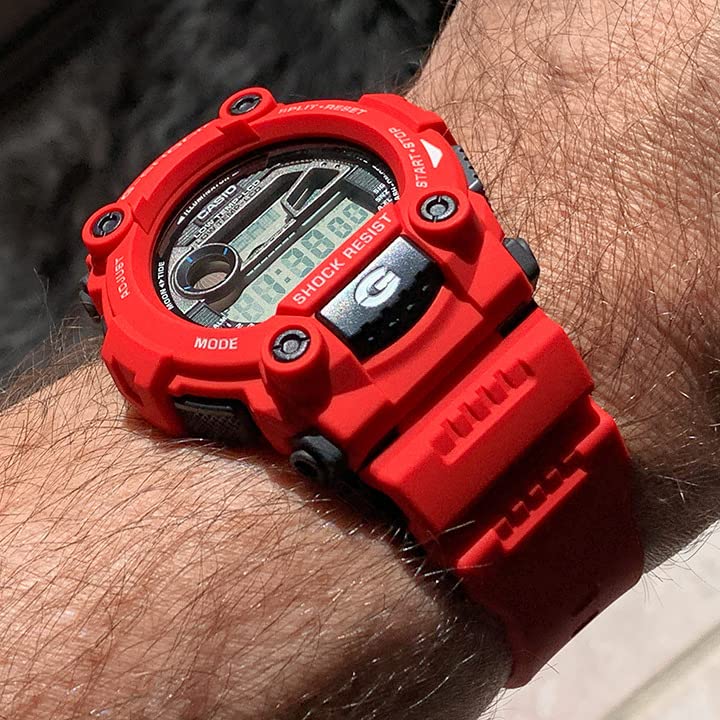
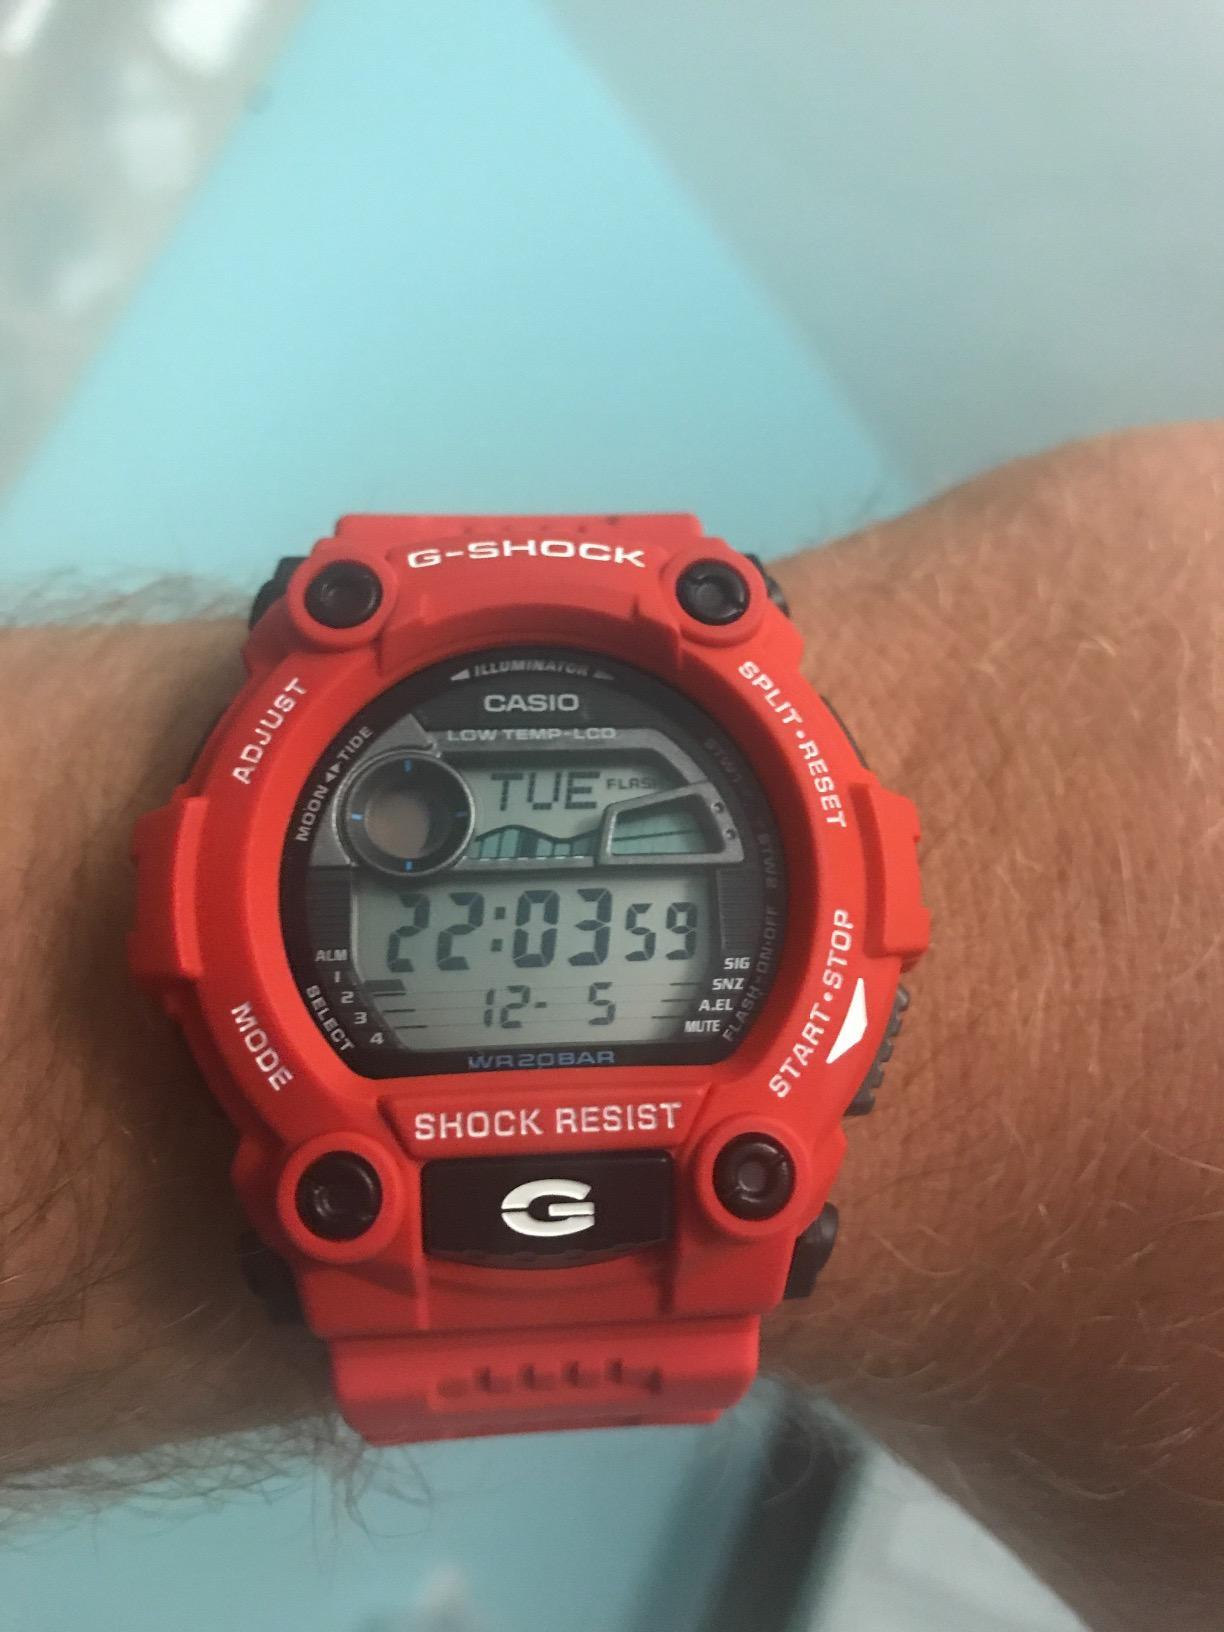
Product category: accessories_watch
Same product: yes